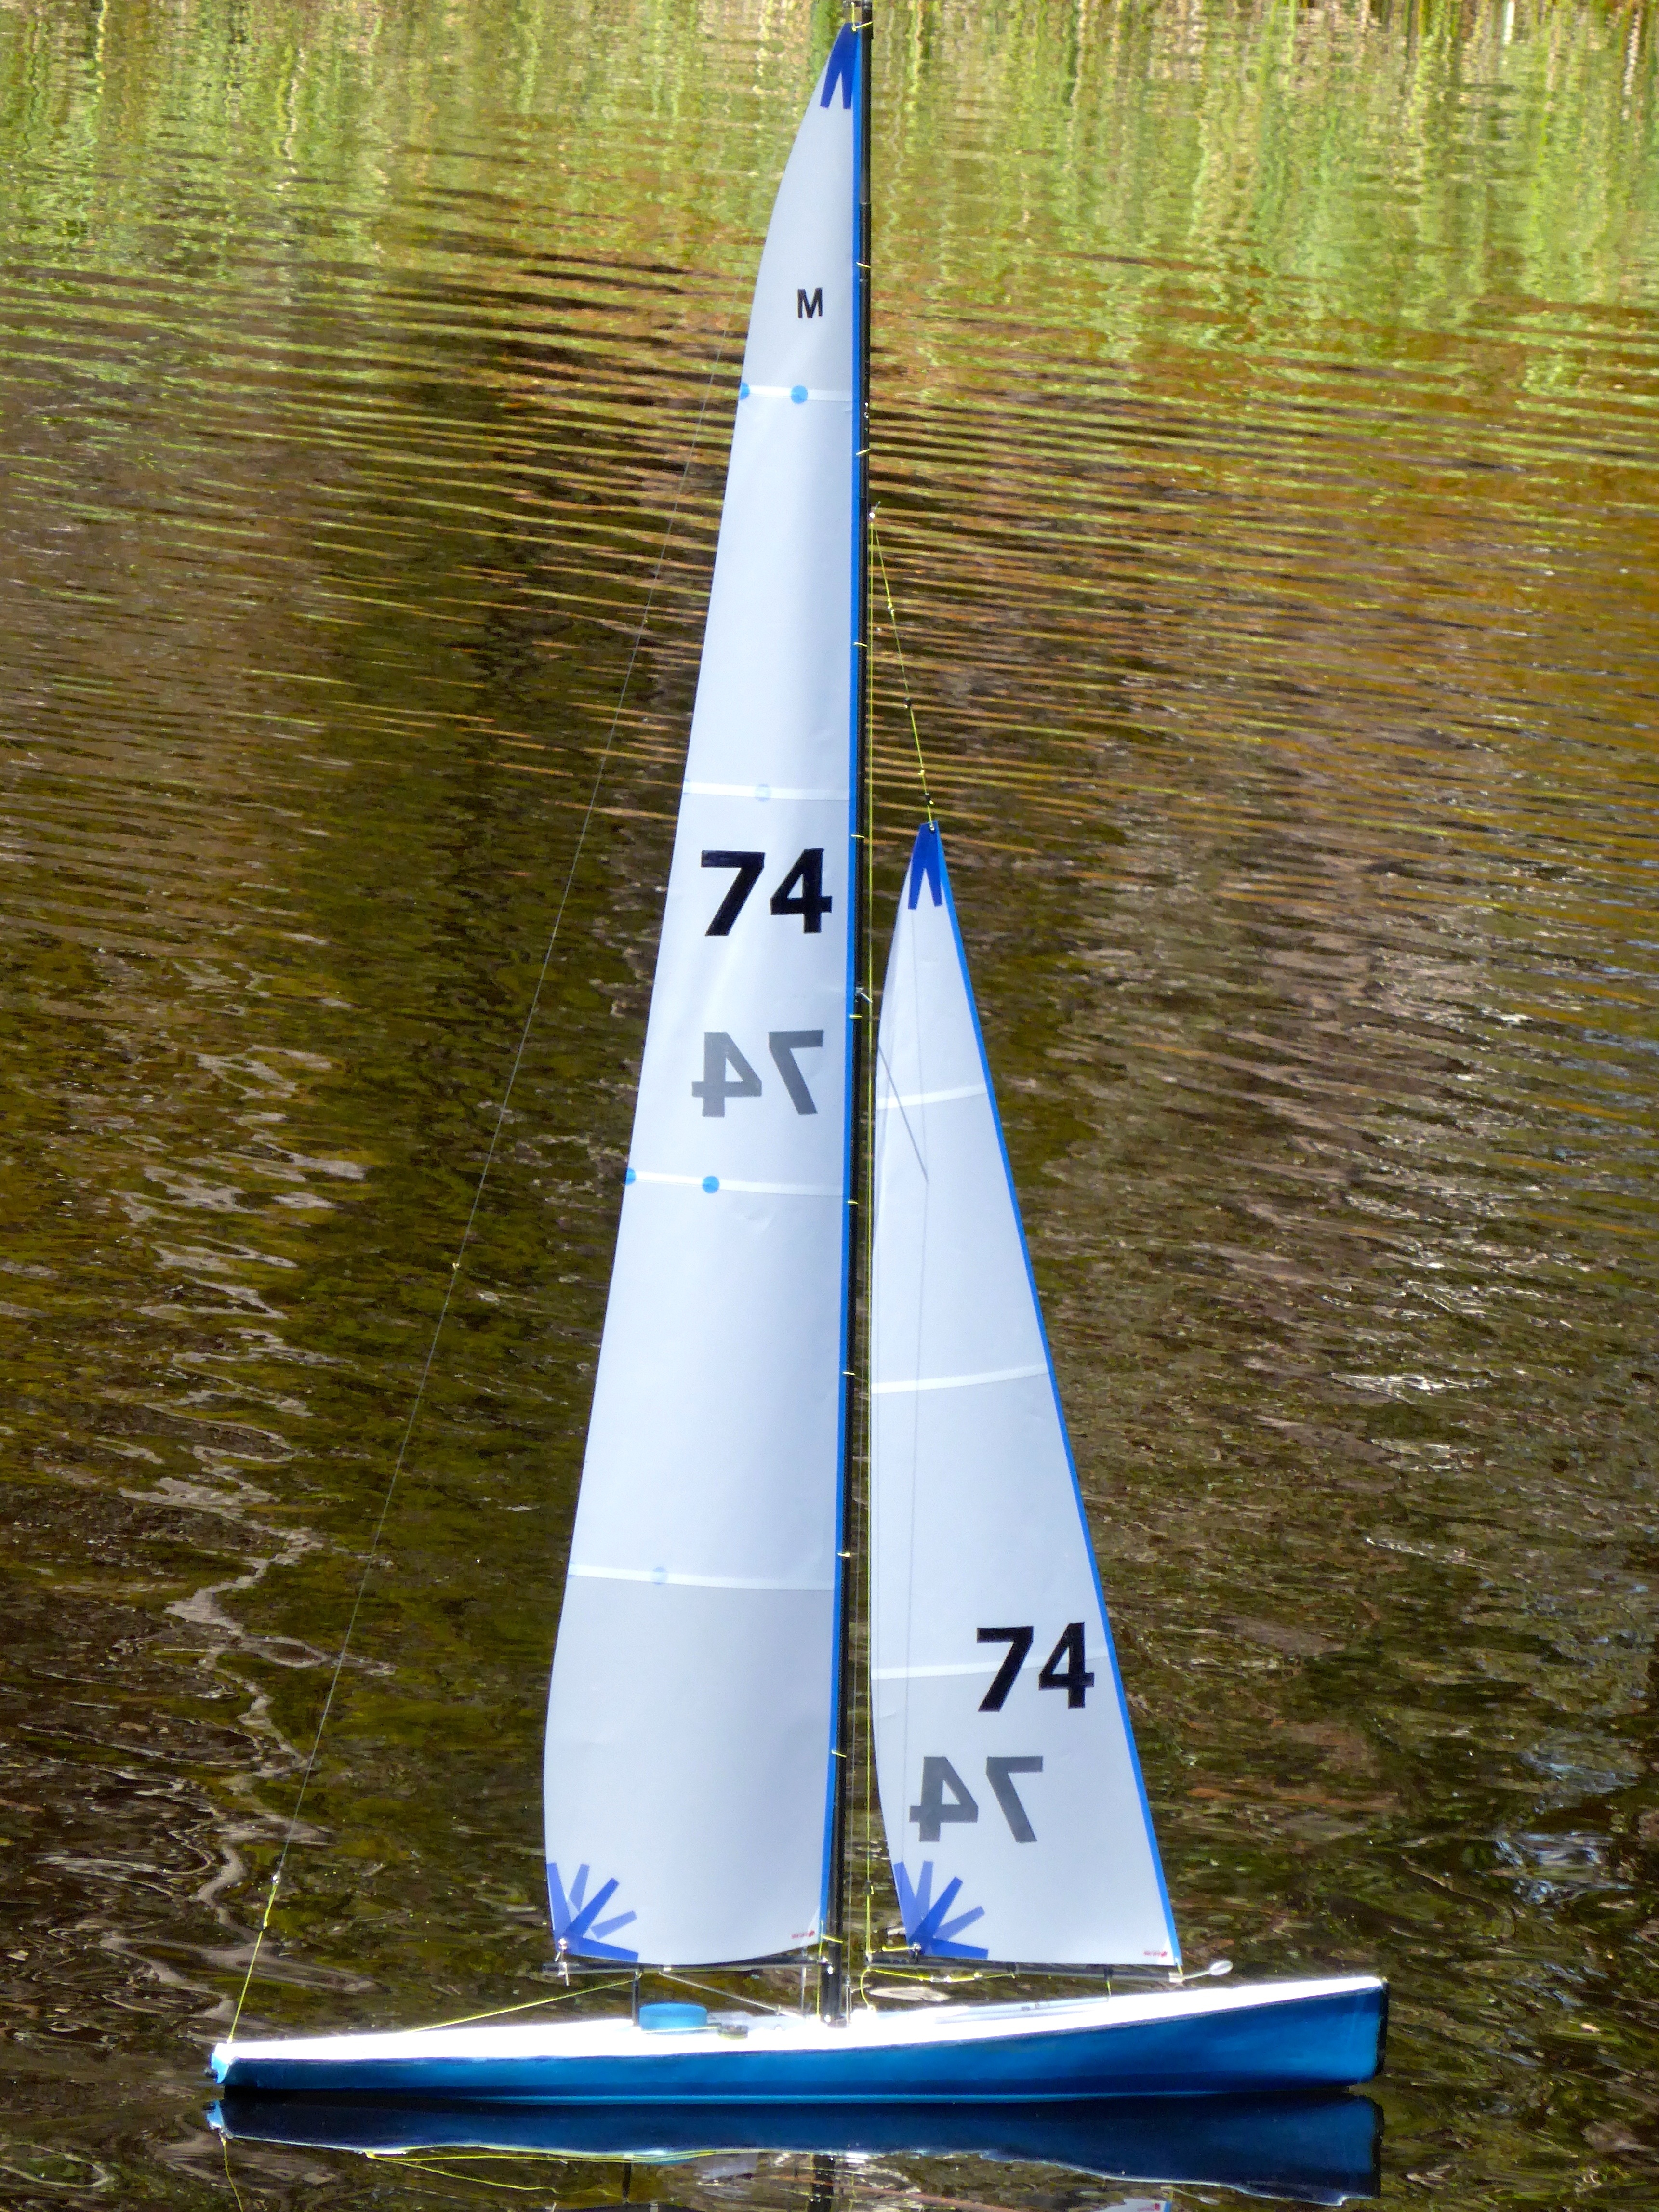
water, wing, boat, oar, vessel, vehicle, mast, sailing, yacht, sailboat, toy, nautical, boating, sail, marine, watercraft, scow, sailing ship, dinghy, skiff, boats and boating equipment and supplies, dinghy sailing, keelboat